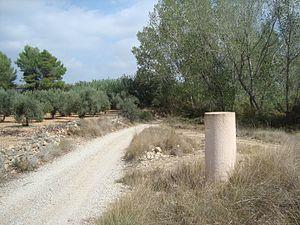
Vilanova d'Alcolea, en valencien et officiellement, est une commune d'Espagne de la province de Castellón dans la Communauté valencienne. Elle est située dans la comarque de Plana Alta et dans la zone à prédominance linguistique valencienne.